Alexander Campbell Botkin

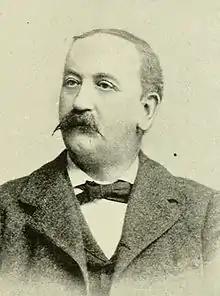
Alexander C. Botkin, lieutenant governor of Montana

Alexander Campbell Botkin (October 13, 1842 – November 1, 1905) was a United States politician from Montana.